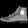
Label: Ankle boot